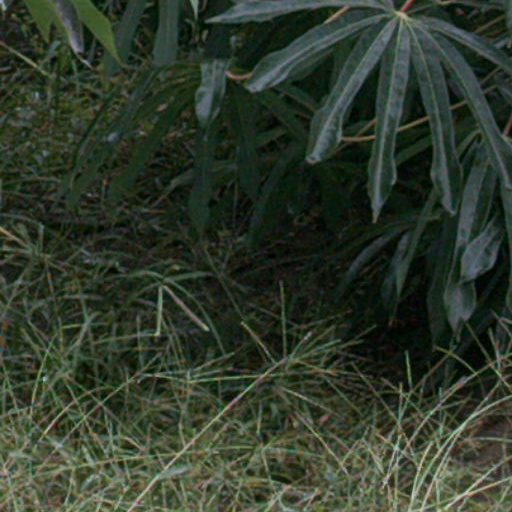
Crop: cassava